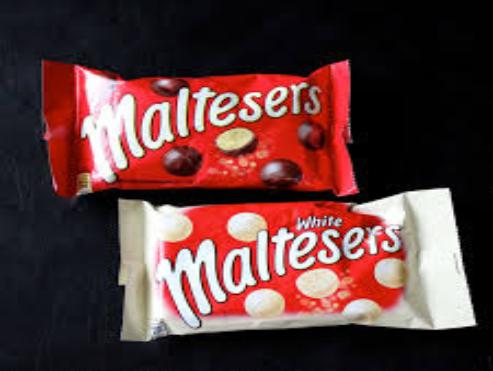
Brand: Maltesers
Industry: Food